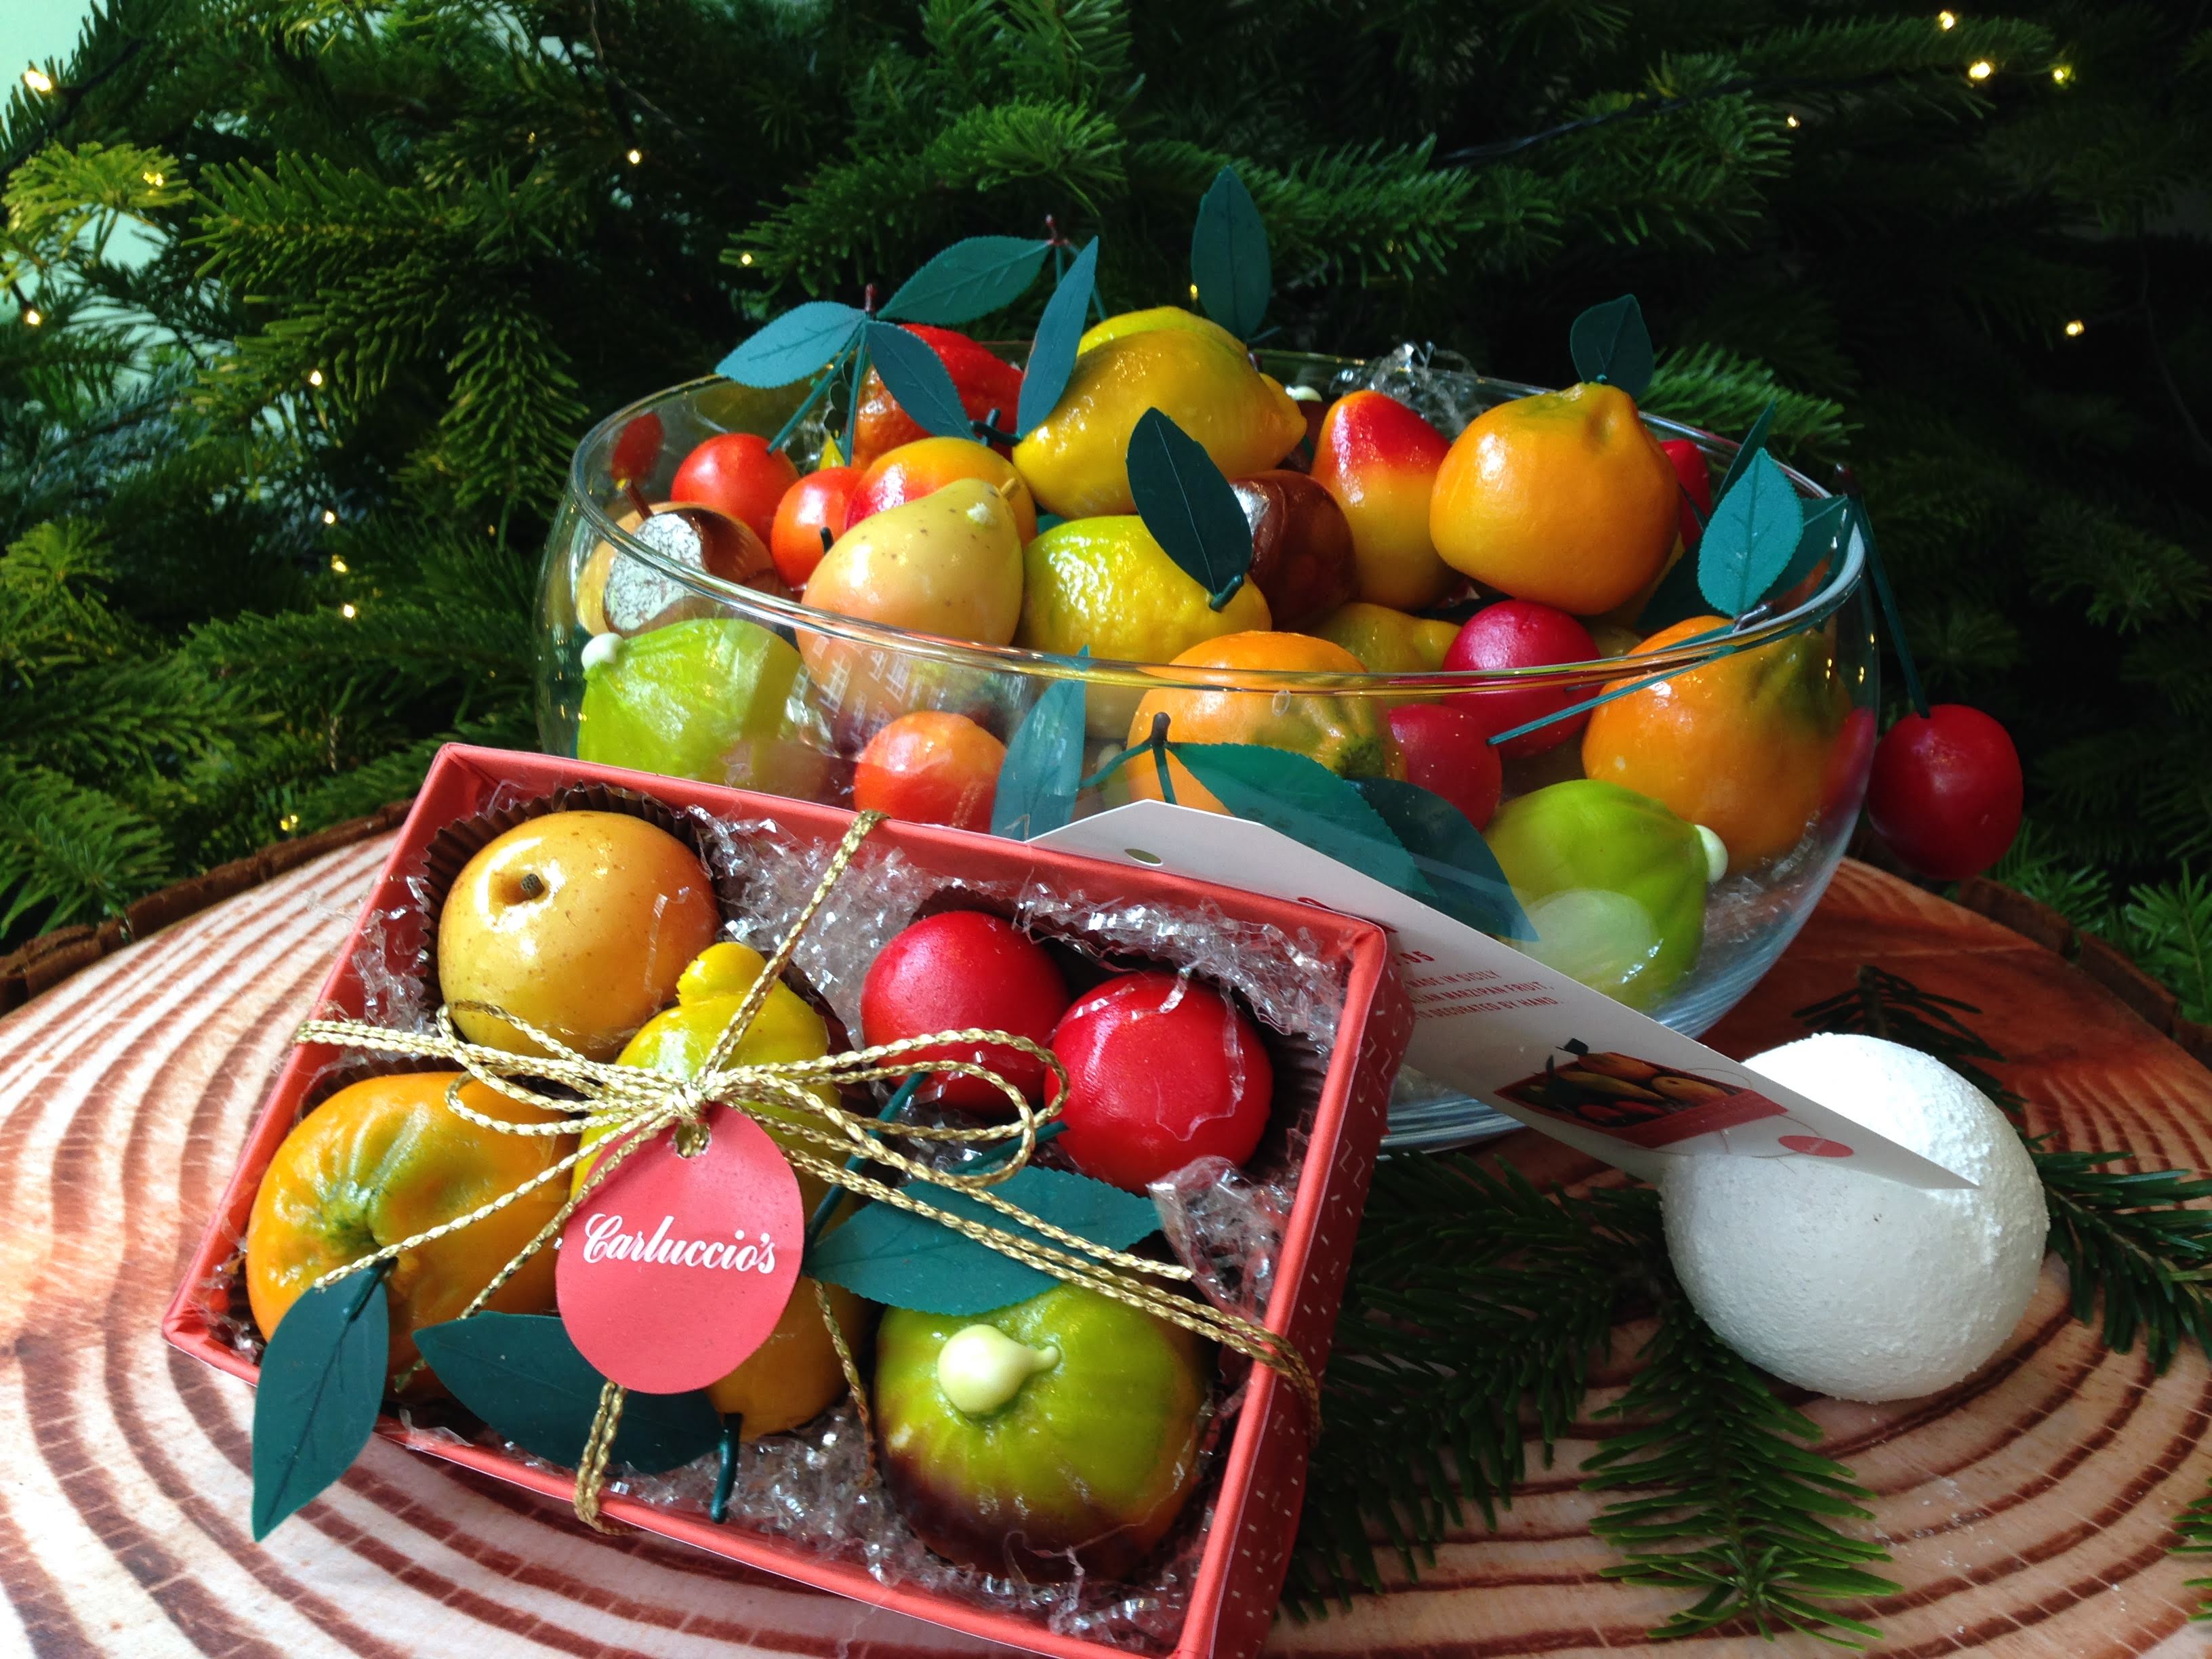
fruit, sweet, candied, marzipan, natural foods, produce, food, local food, vegetable, still life, apple, frutta martorana, vegetarian food